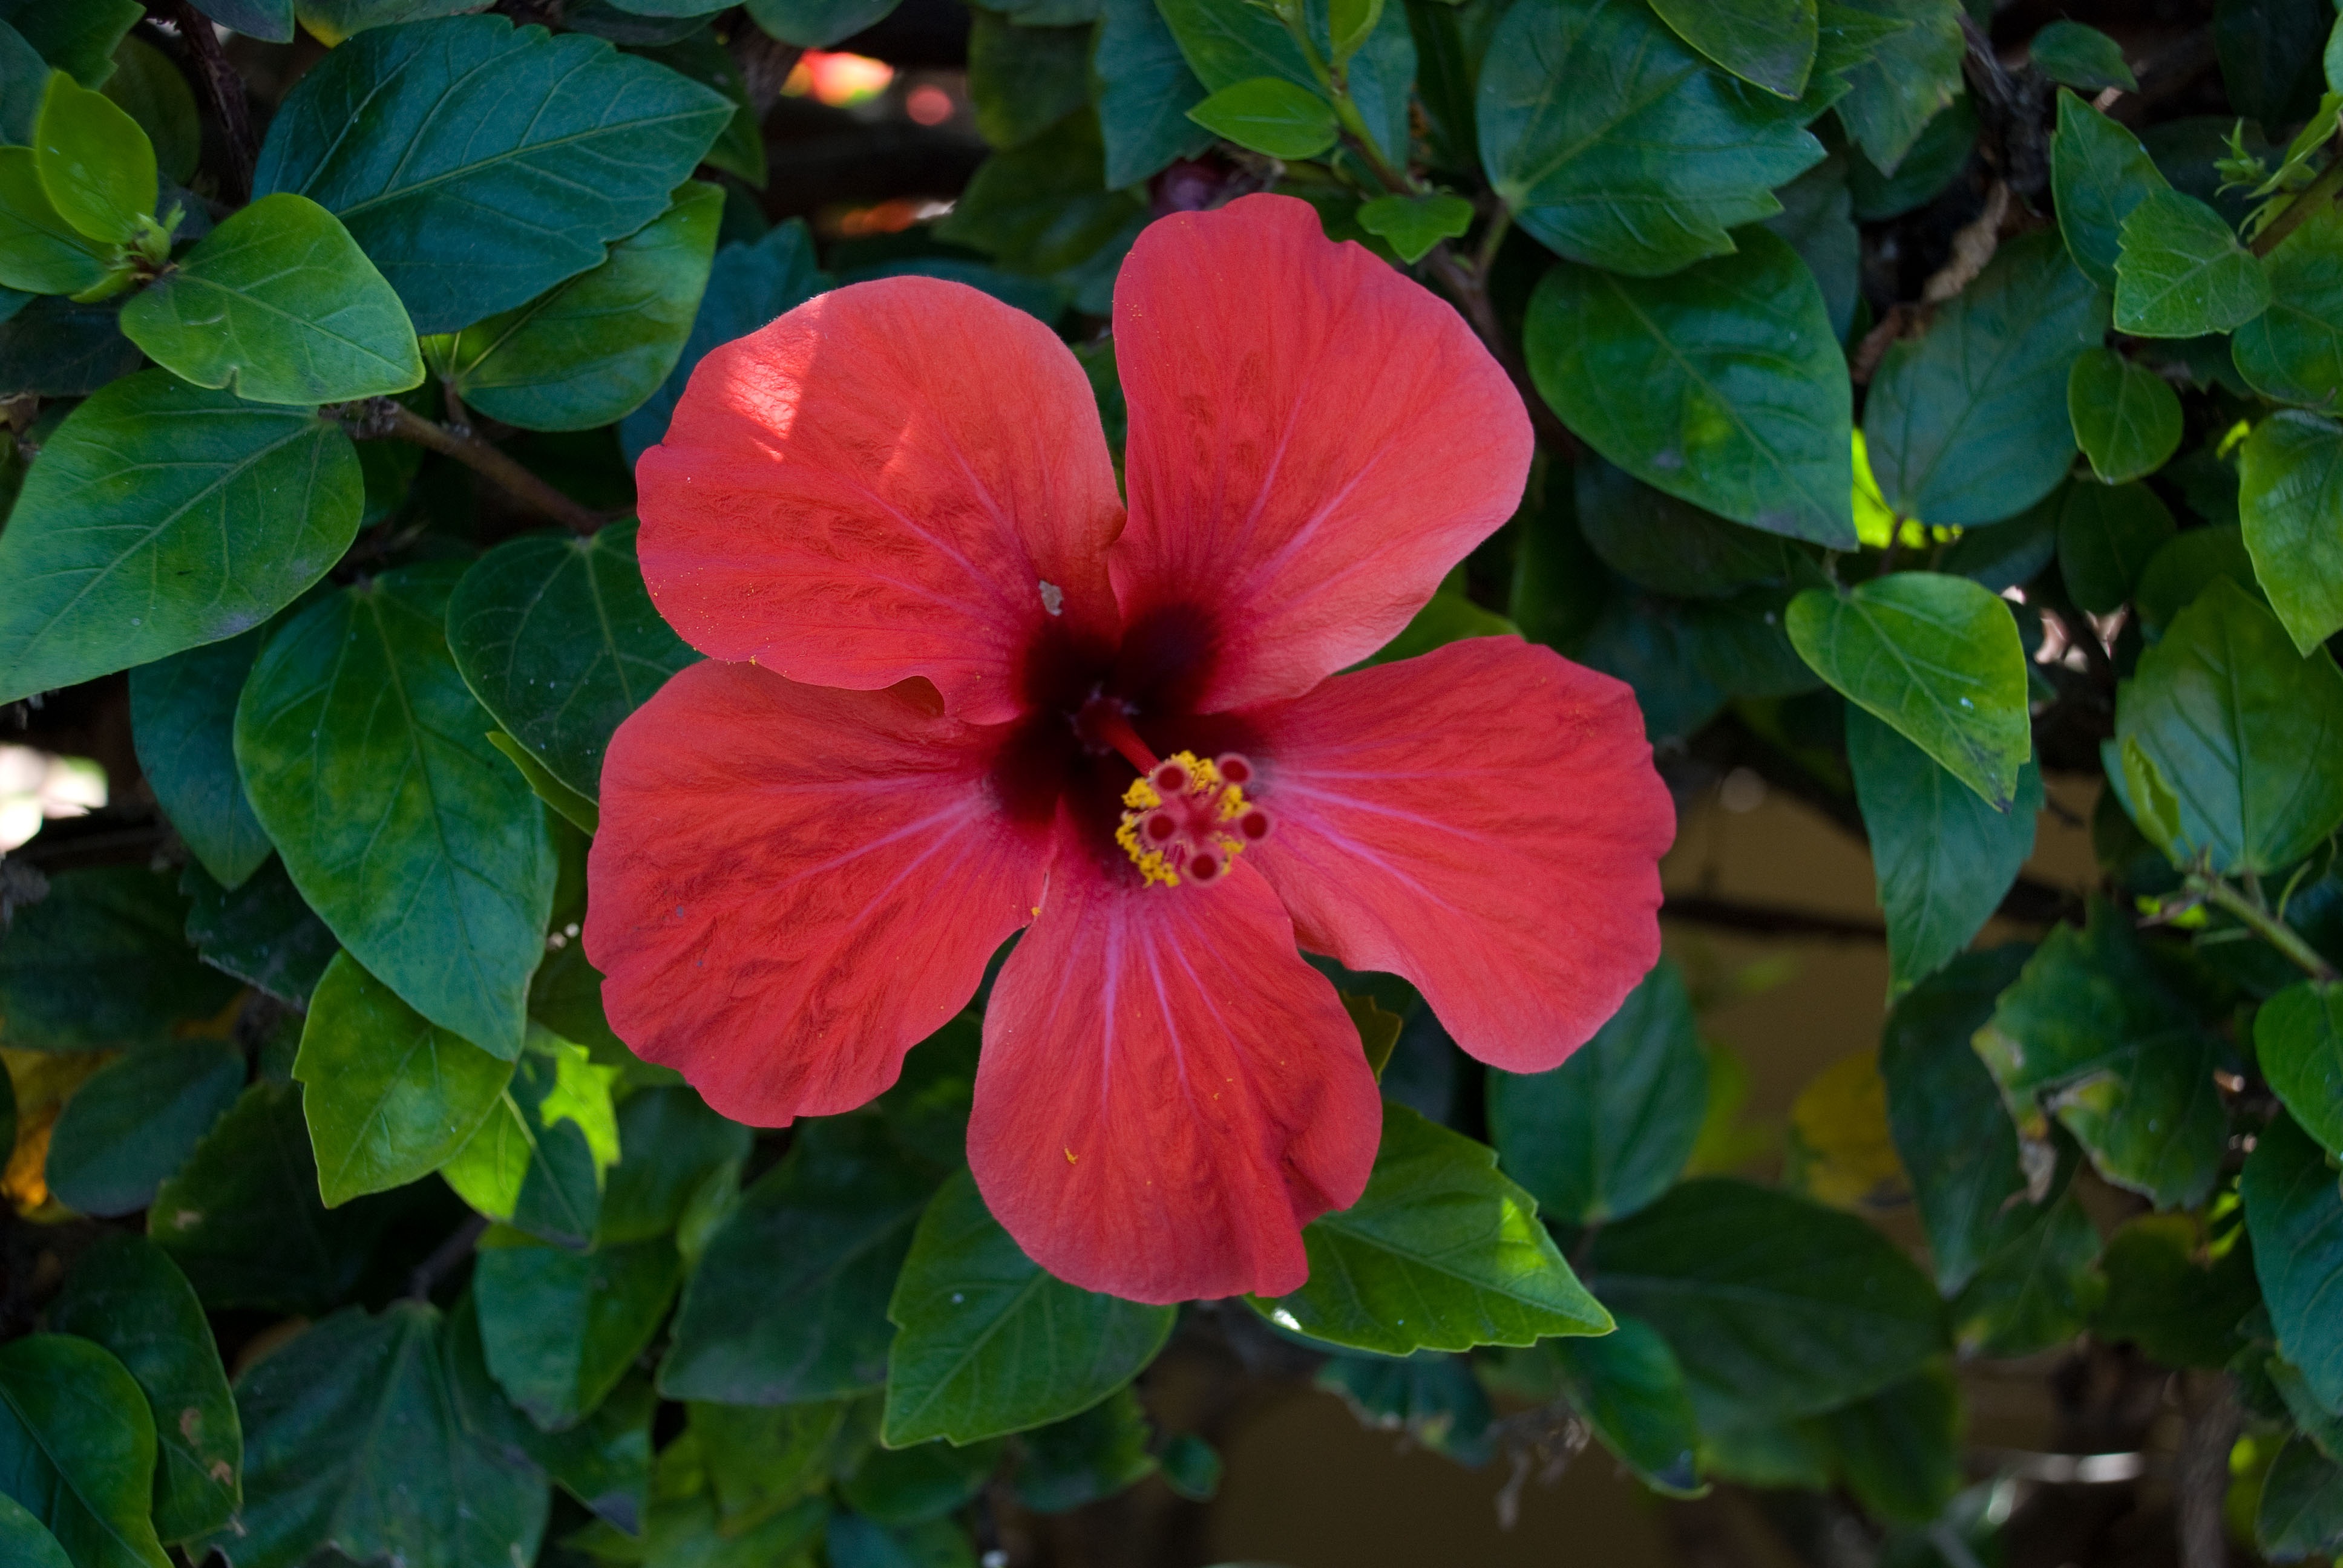
plant, leaf, flower, petal, bloom, green, red, botany, flora, shrub, hibiscus, malvales, flowering plant, chinese hibiscus, annual plant, land plant